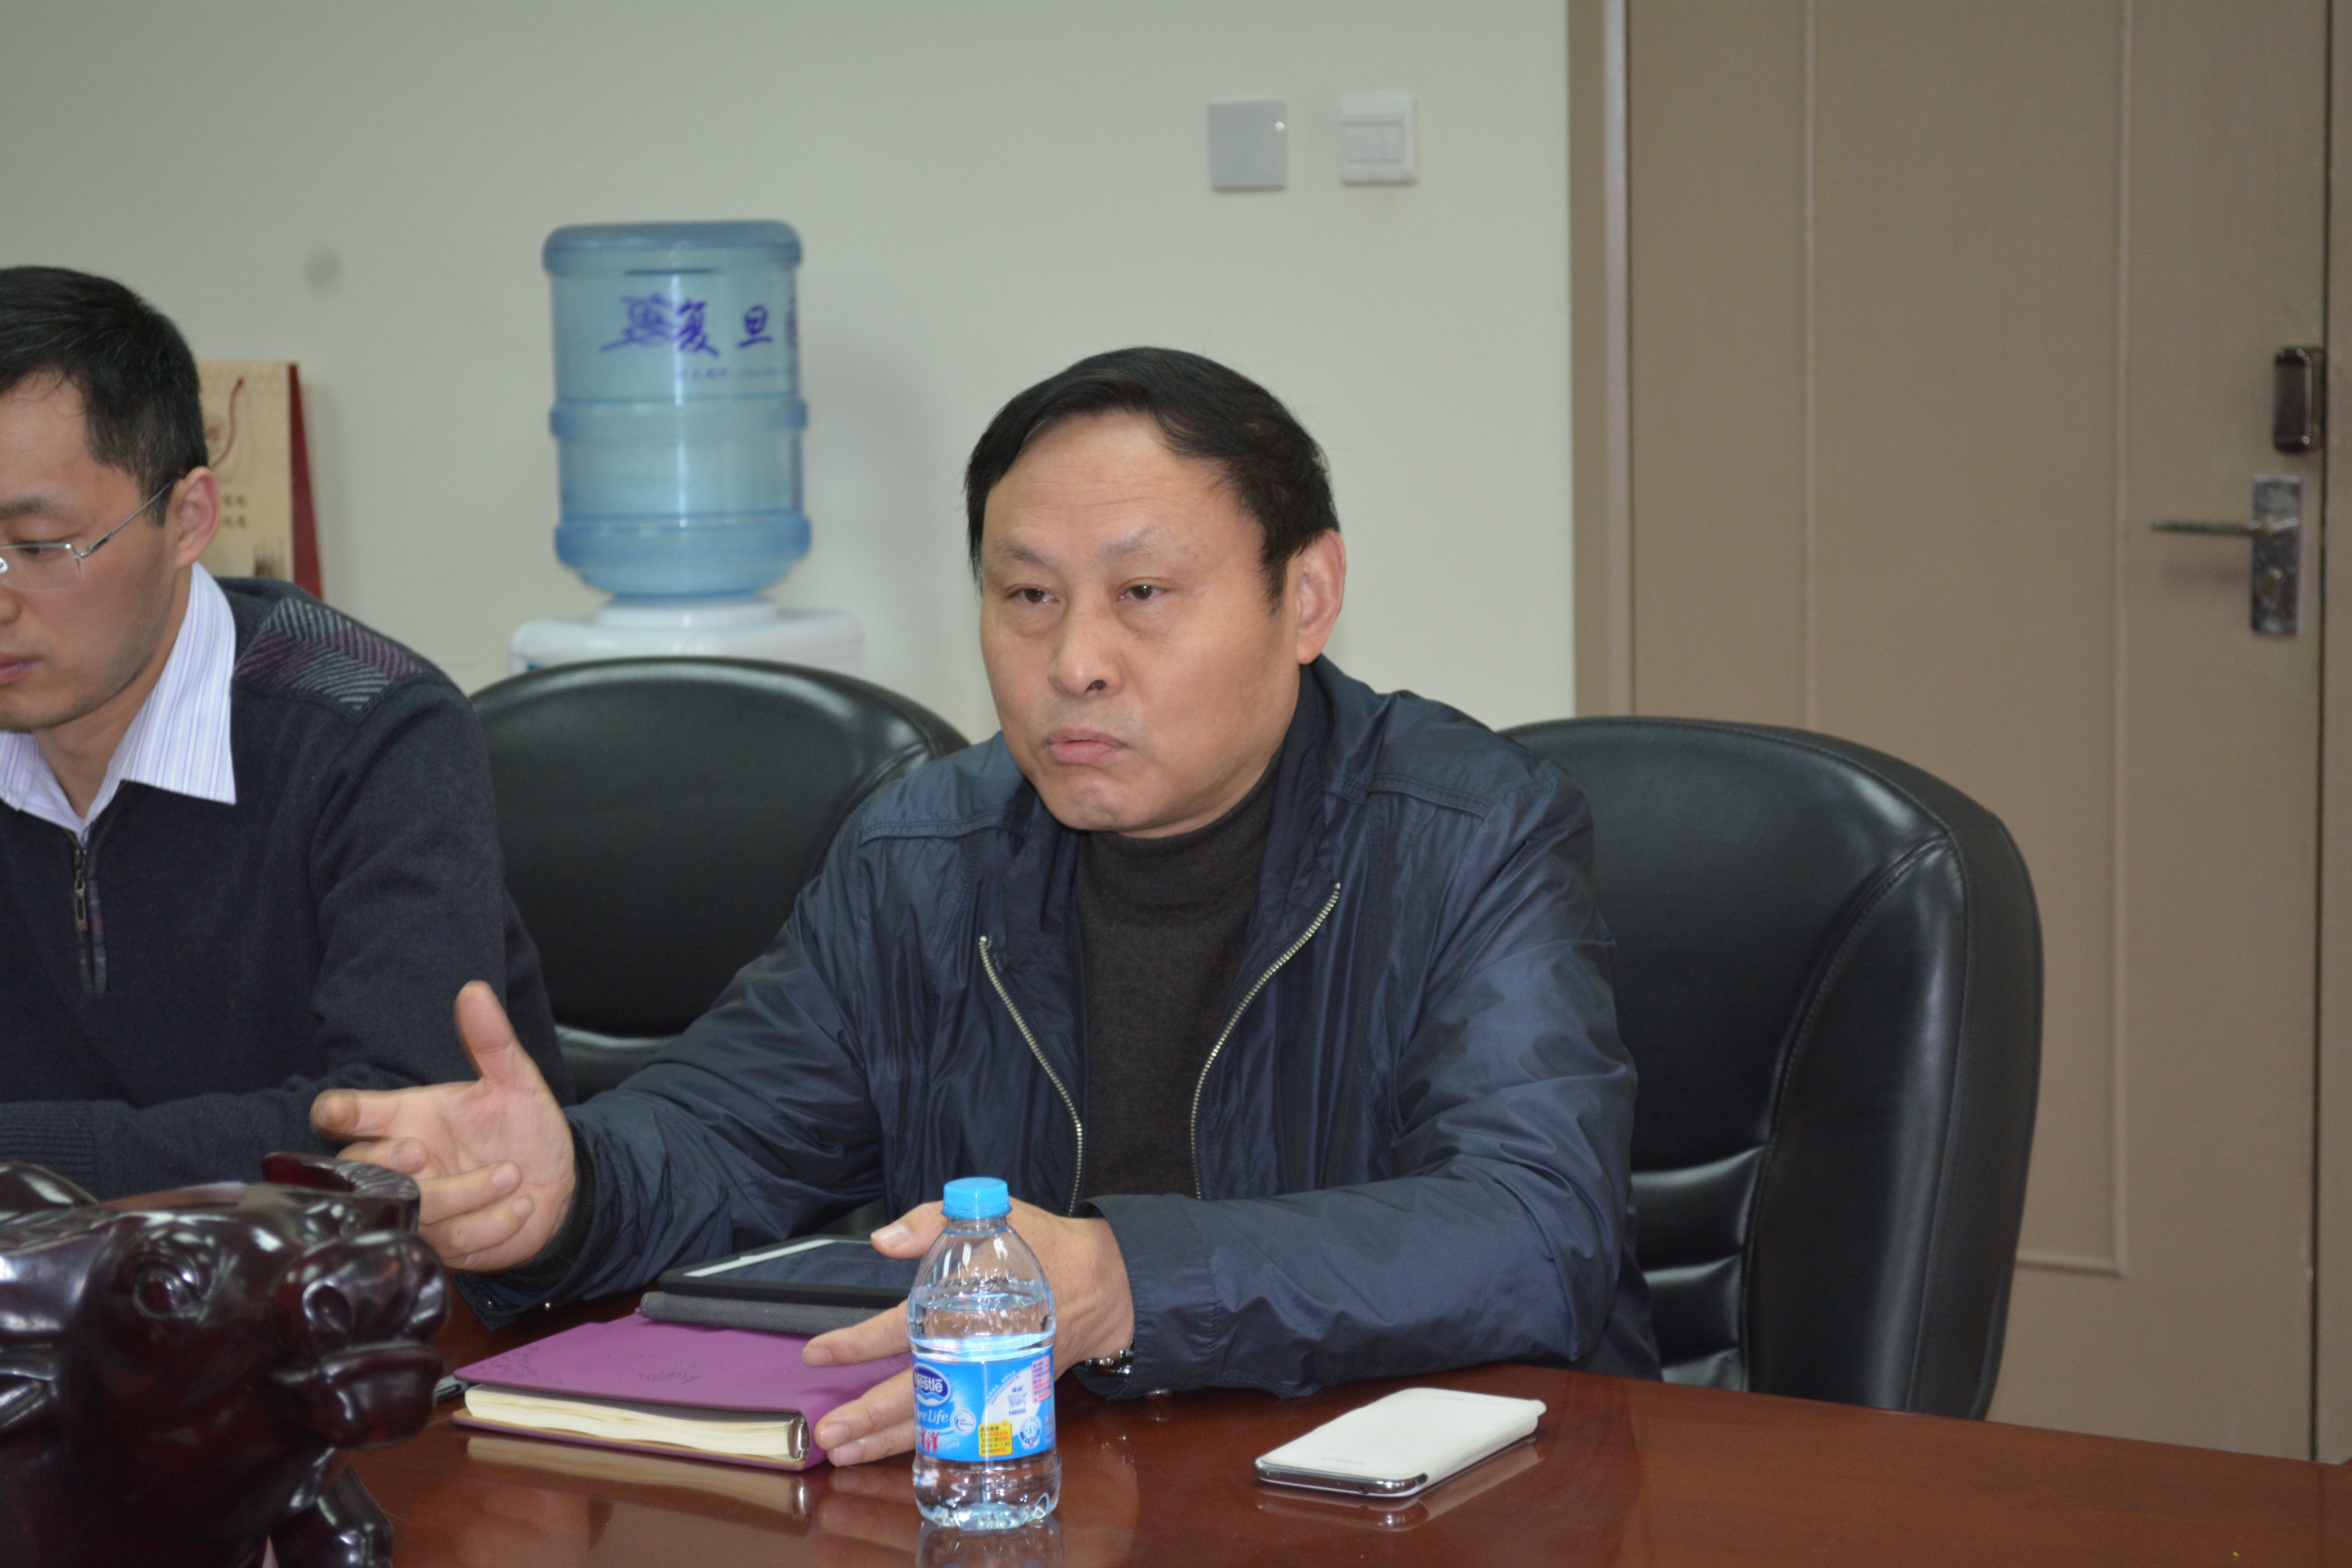
person